Armenian political crisis (2020–present)

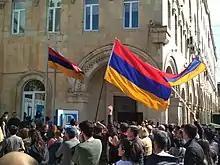
The 2018 velvet revolution ousted the pro-Russian government of Serzh Sargsyan in favor of the pro-Western Nikol Pashinyan.

On 21 September 1991, Armenia officially declared its statehood after the failed August coup in Moscow, RSFSR. Since independence Armenia has been engaged in hostilities with their neighbor Azerbaijan due to Nagorno-Karabakh an autonomous region of Azerbaijan almost wholly populated by ethnic Armenians including the city of Stepanakert, a significant Armenian cultural center due to it being the birthplace of the Karabakh movement.